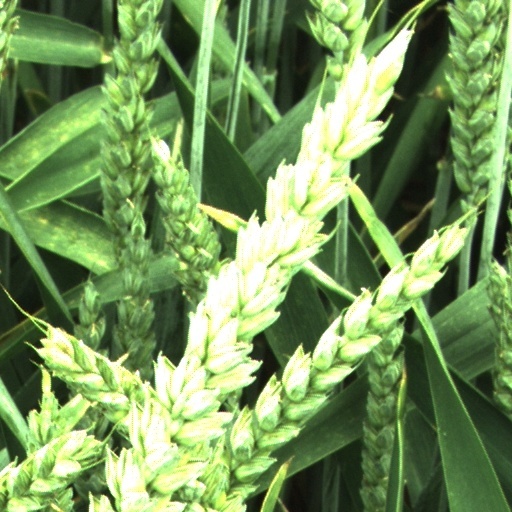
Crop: wheat